Quartodecimanism

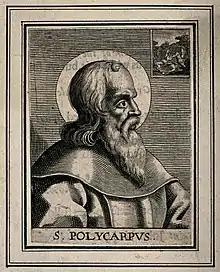
Saint Polycarp was a Quartodeciman.

There is scholarly disagreement on which tradition is the original. Some scholars believe that Sunday observance began before Quartodecimanism, while others have argued that Quartodecimanism was original. The Quartodecimans claimed that their traditions are inherited from the Apostles John and Philip, while western churches claimed that their views of Easter have been inherited from Paul and Peter. Quartodecimanism was popular in Asia Minor, Jerusalem and Syria, however it was rejected by churches in other regions. Polycarp, like other Asiatics, kept Easter on the fourteenth day of the month of Nisan. According to Eusebius, Polycarp claimed that his practice came from the apostle John. Some of the Montanists were also Quartodeciman. Montanism brought Quartodeciman practices to the west, for example Blastus was a Roman Montanist who was also a Quartodeciman. It is unclear if the Ebionites were Quartodeciman, however they probably observed Passover in addition to other Jewish festivals.